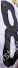
Number: 8